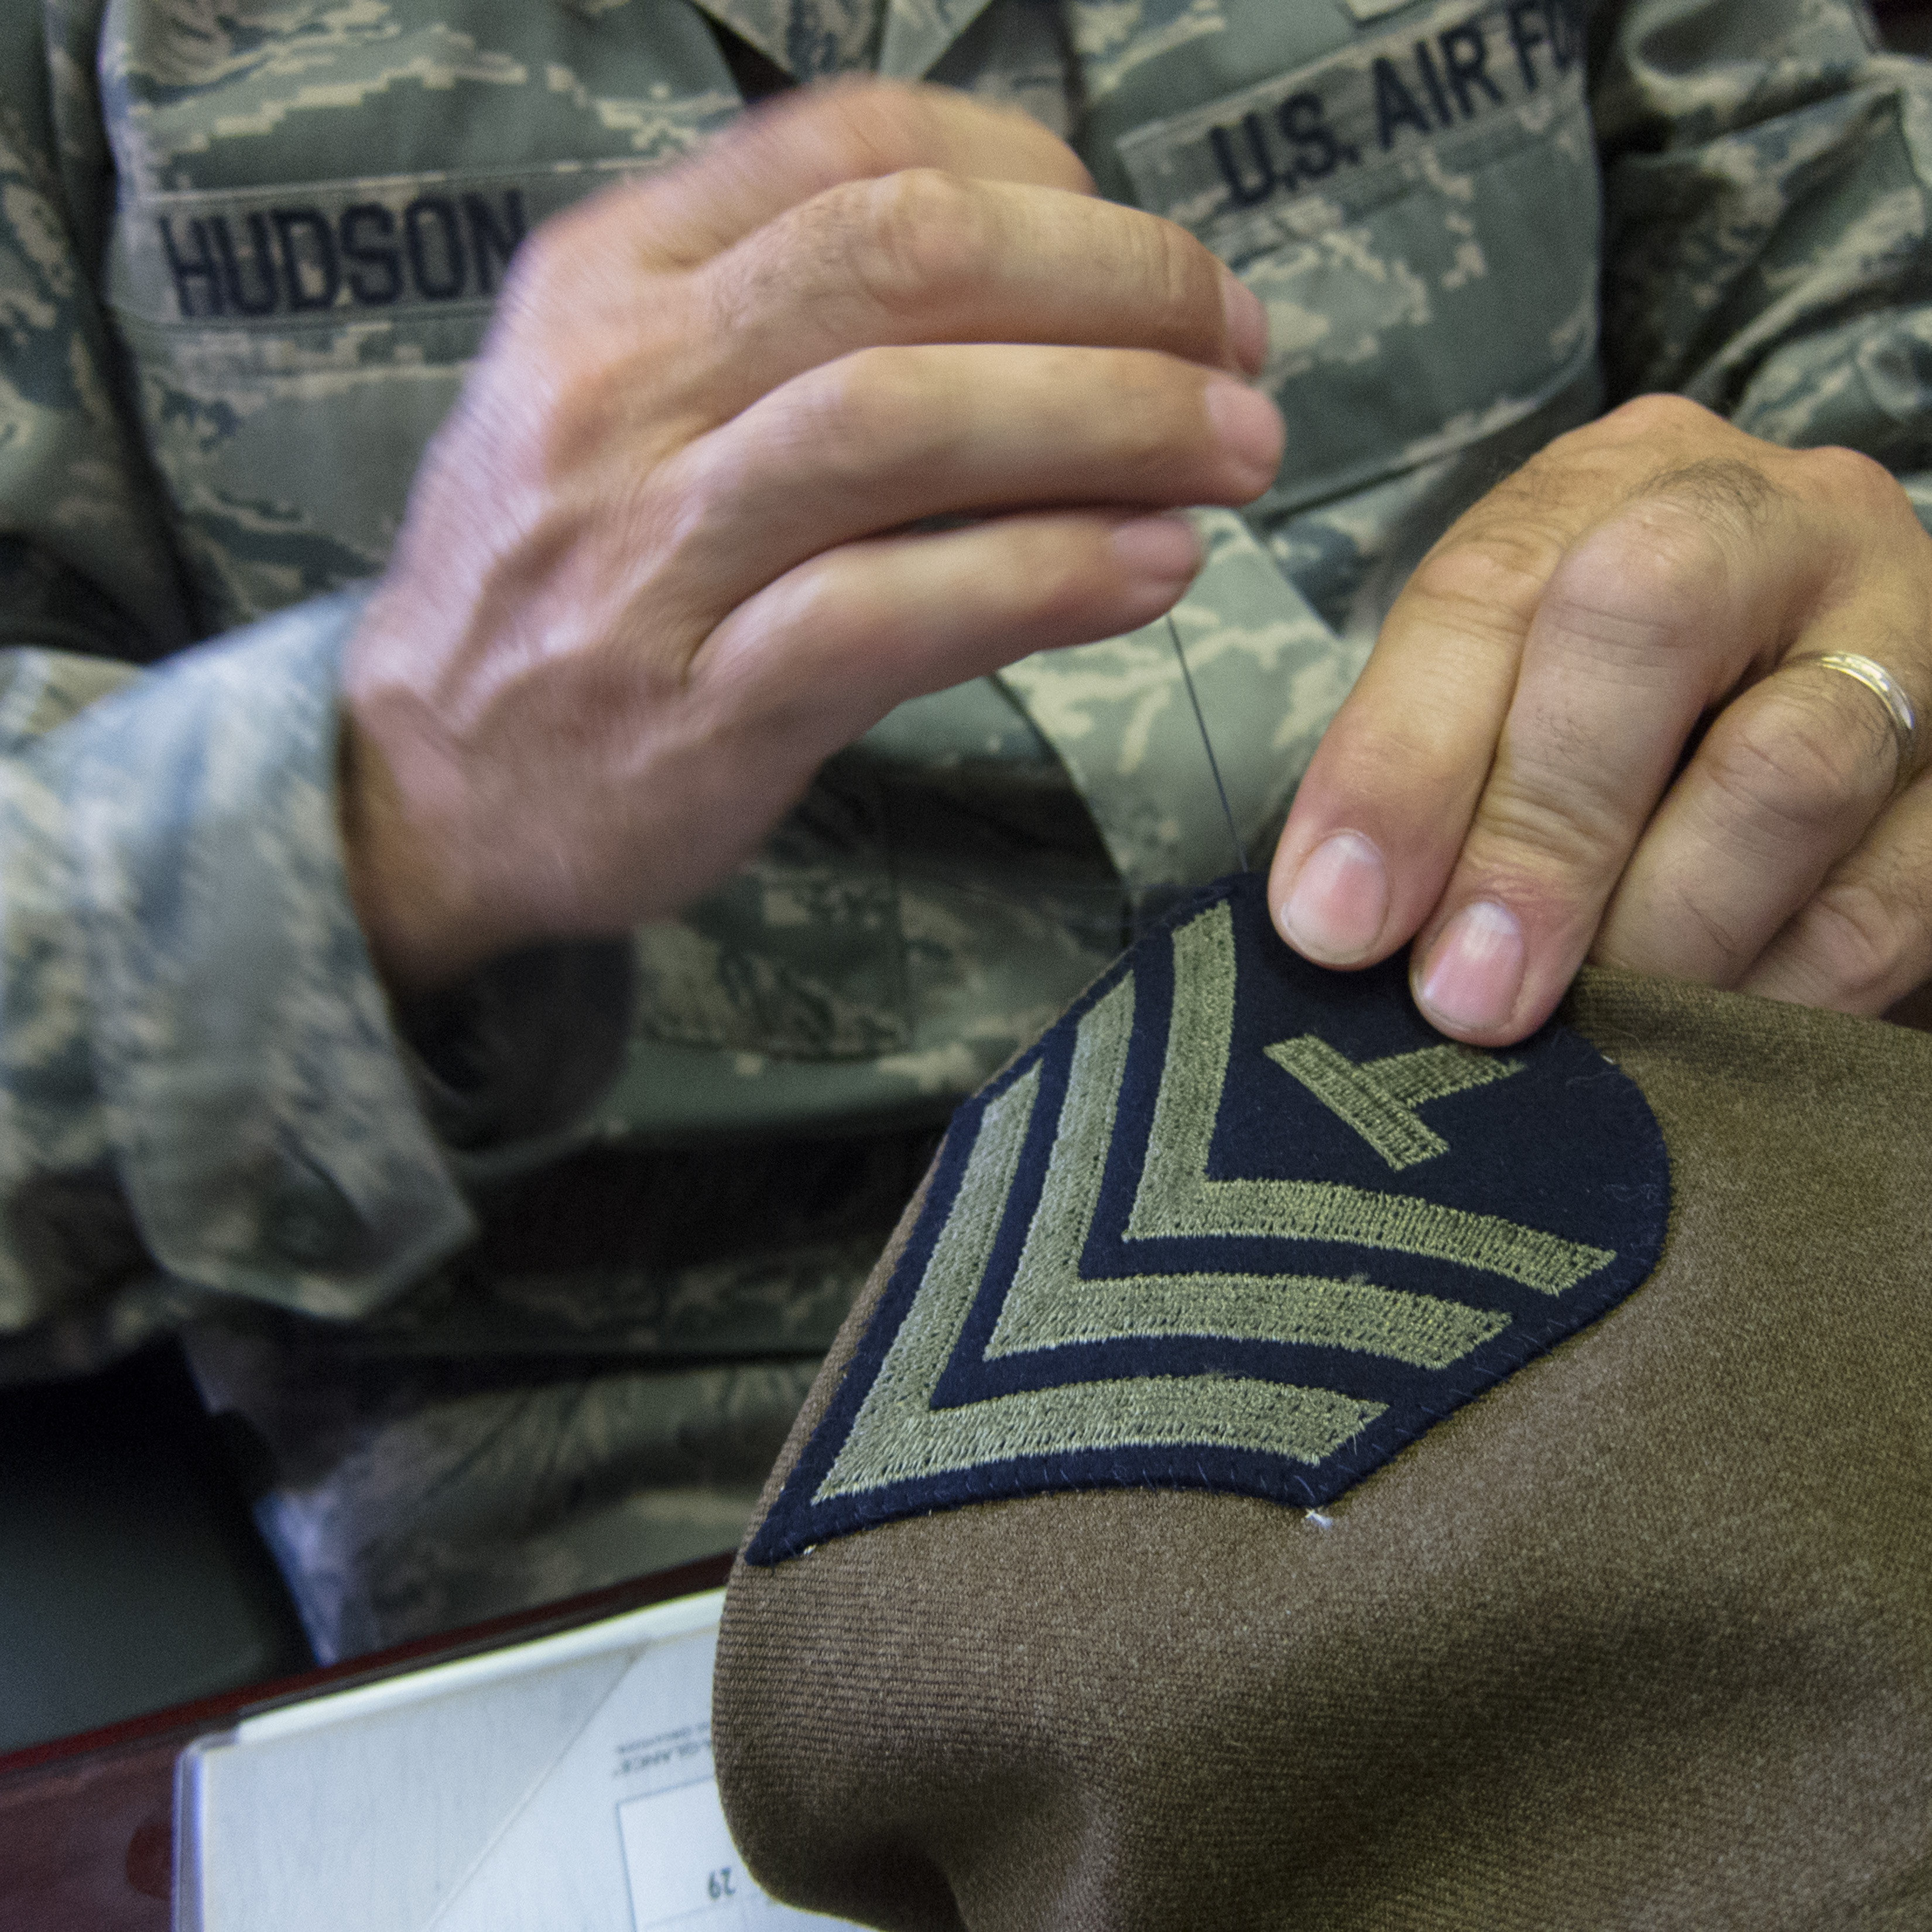
hand, person, ring, military, leg, finger, arm, sewing, thread, human body, cash, gold, hands, uniform, detail, chevrons, olivedrab